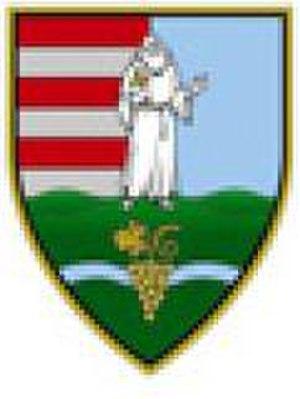
Remeteszőlős est un village et une commune du comitat de Pest en Hongrie.
L'Ördög-árok est un ruisseau de Hongrie, affluent du Danube. Il prend sa source dans les collines de Buda à proximité de Nagykovácsi. Il pénètre ensuite dans Budapest au niveau du quartier de Máriaremete puis coule dans le fond de la vallée d'Hűvösvölgy. De là, passant par Városmajor, il suit sa course sur 6 km en souterrain avant de se jeter dans le Danube à la hauteur du Erzsébet híd.